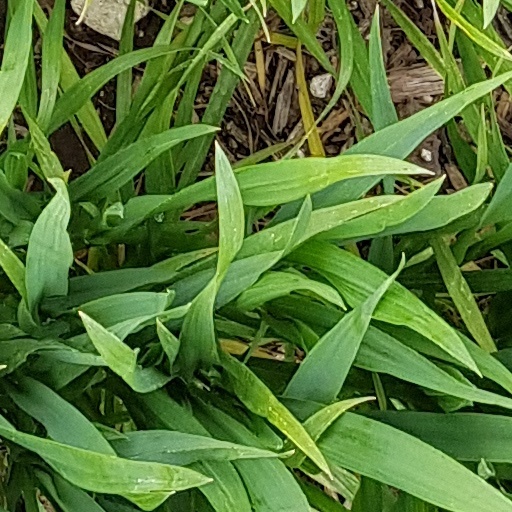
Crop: wheat